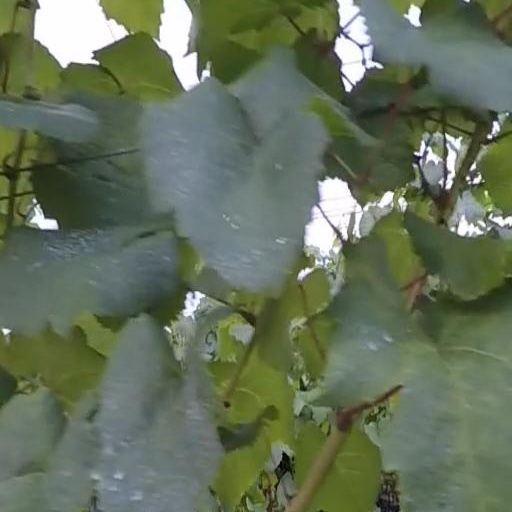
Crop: grape